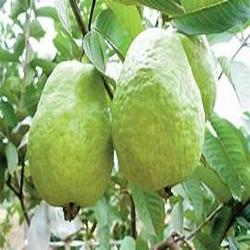
Label: Guava